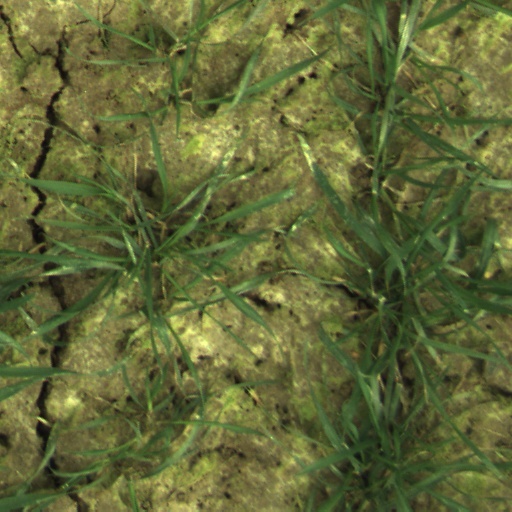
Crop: wheat